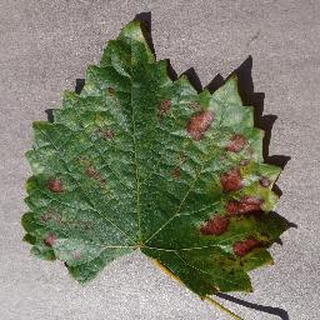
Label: grape_esca_black_measles